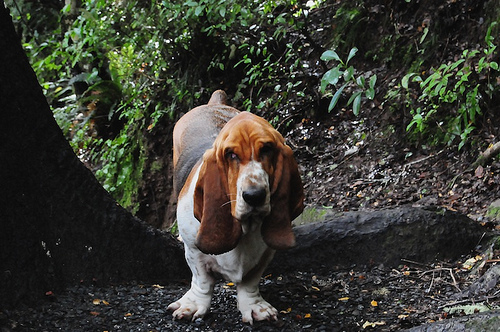
Animal: dog
Breed: basset hound